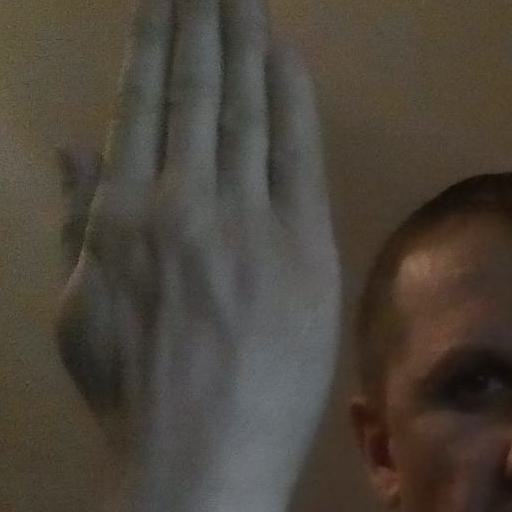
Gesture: stop_inverted